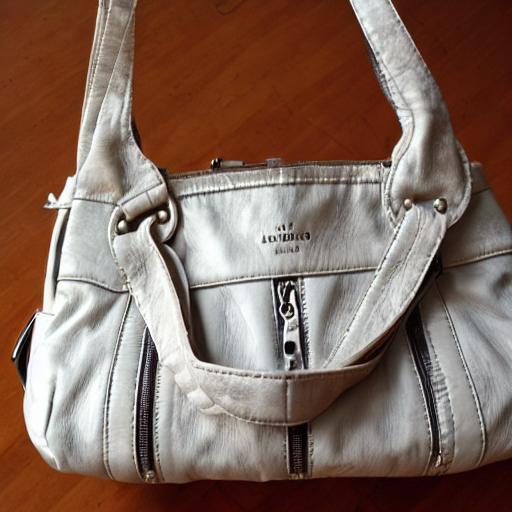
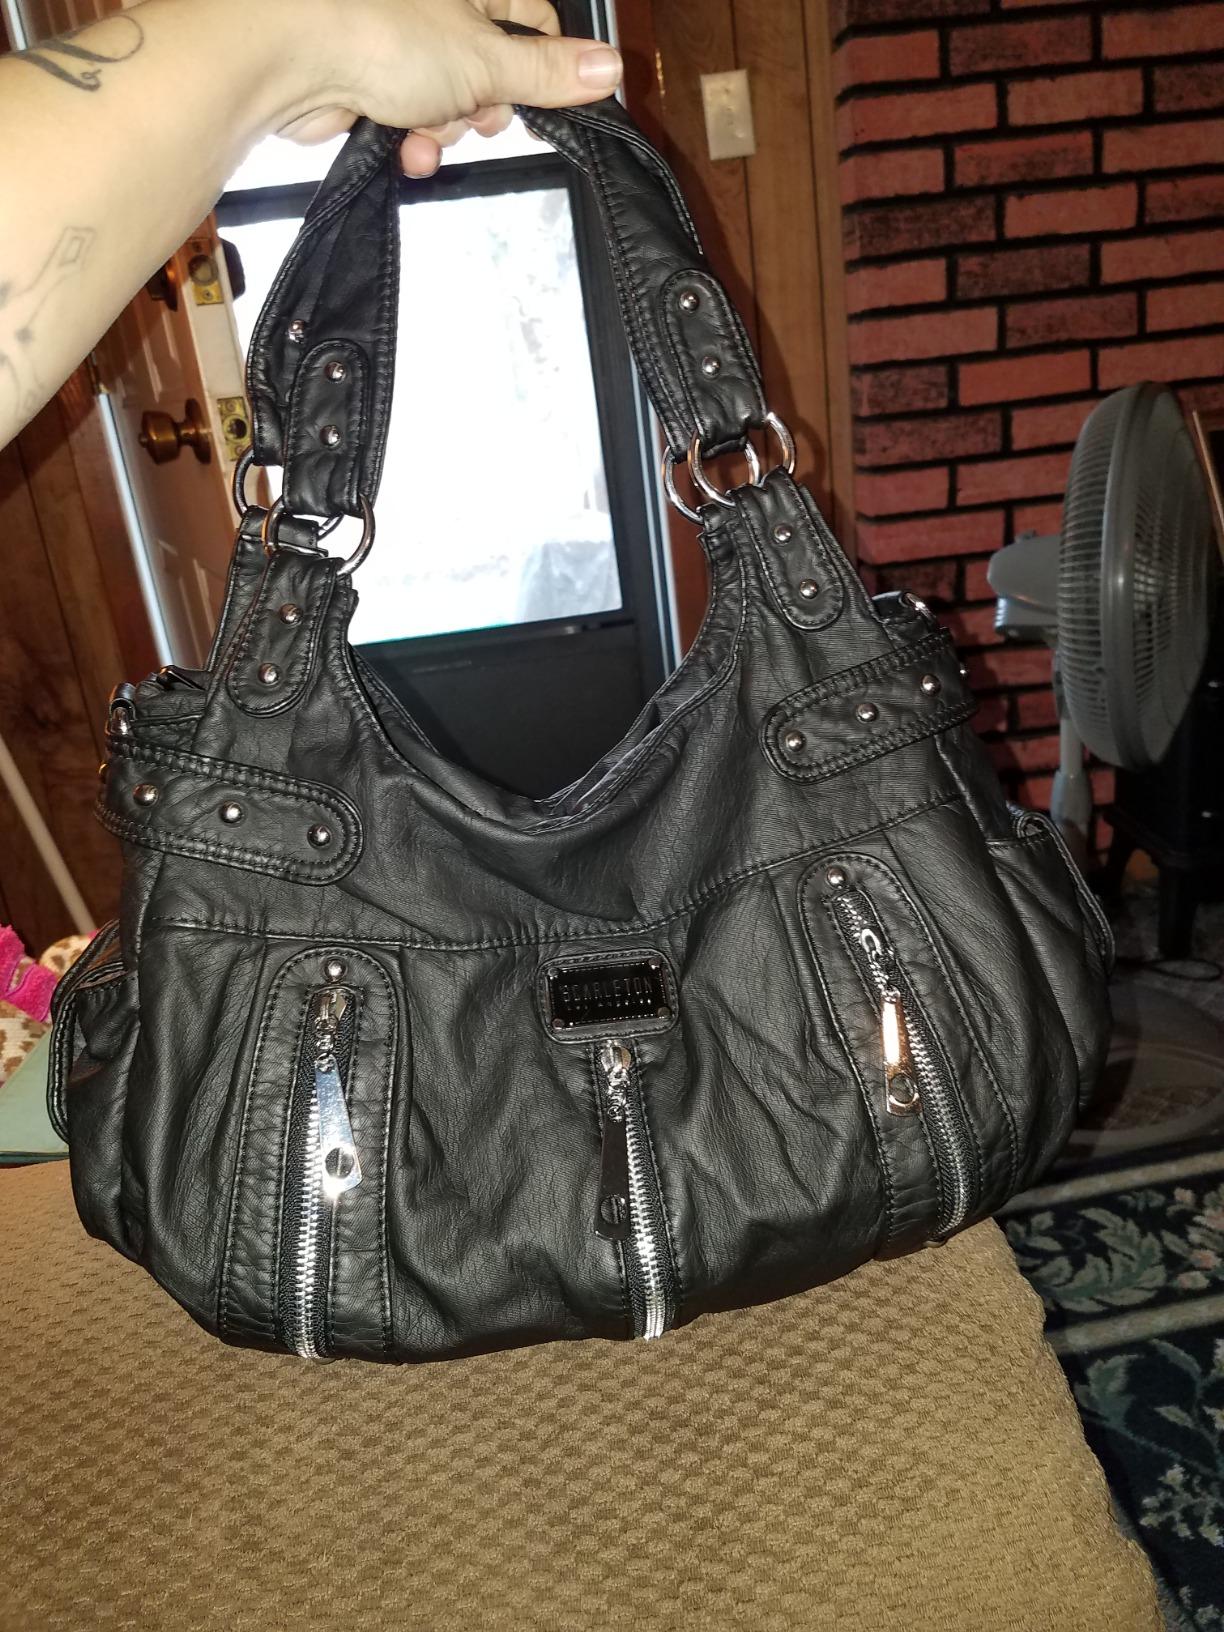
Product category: accessories_handbag
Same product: no